Achtung Baby

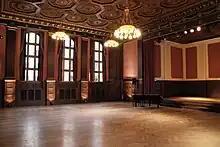
A ballroom with hardwood floors, and a ceiling decorated with chandeliers and octagon-shaped tiles. The wall on the left is decorated with dark wood panels, red walls, and windows. On the right is a small stage with a piano in front.

Despite their commercial popularity, the group were dissatisfied creatively; lead vocalist Bono believed they were musically unprepared for their success, while drummer Larry Mullen, Jr. said, "We were the biggest, but we weren't the best." By the band's 1989 Lovetown Tour, they had become bored with playing their greatest hits. U2 believe that audiences misunderstood the group's collaboration with blues musician B. B. King on "Rattle and Hum" and the Lovetown Tour, and they described it as "an excursion down a dead-end street". Bono said that, in retrospect, listening to black music enabled the group to create a work such as "Achtung Baby", while their experiences with folk music helped him to develop as a lyricist. During a 30 December 1989 show near the end of the Lovetown Tour, Bono said on stage to the hometown crowd in Dublin that it was "the end of something for U2", and that "we have to go away and ... dream it all up again". Following the tour, the group began what was at the time their longest break from public performances and album releases.